Palace of Westminster

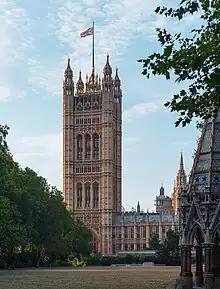
The Victoria Tower

During the Second World War the palace was hit by bombs on fourteen separate occasions. A bomb that fell on 26 September 1940 lifted the statue of Richard the Lionheart from its pedestal and bent its sword, an image that was used as a symbol of the strength of democracy, "which would bend but not break under attack".